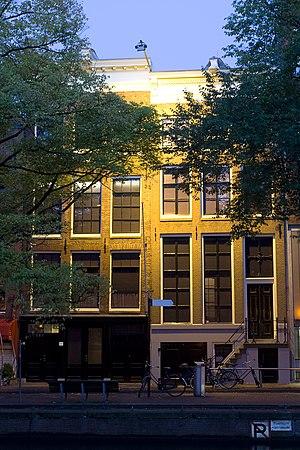
La Maison Anne Frank est un musée consacré à la jeune fille écrivain juive de la Seconde Guerre mondiale Anne Frank, situé à Amsterdam, aux Pays-Bas, sur les bords du Prinsengracht, l'un des principaux canaux de la ville.